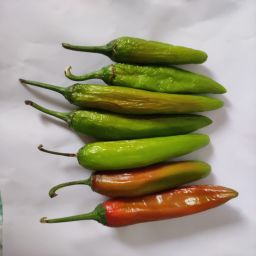
Crop: New Mexico Green Chile
Quality: Ripe